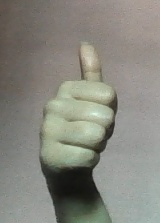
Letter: aleff